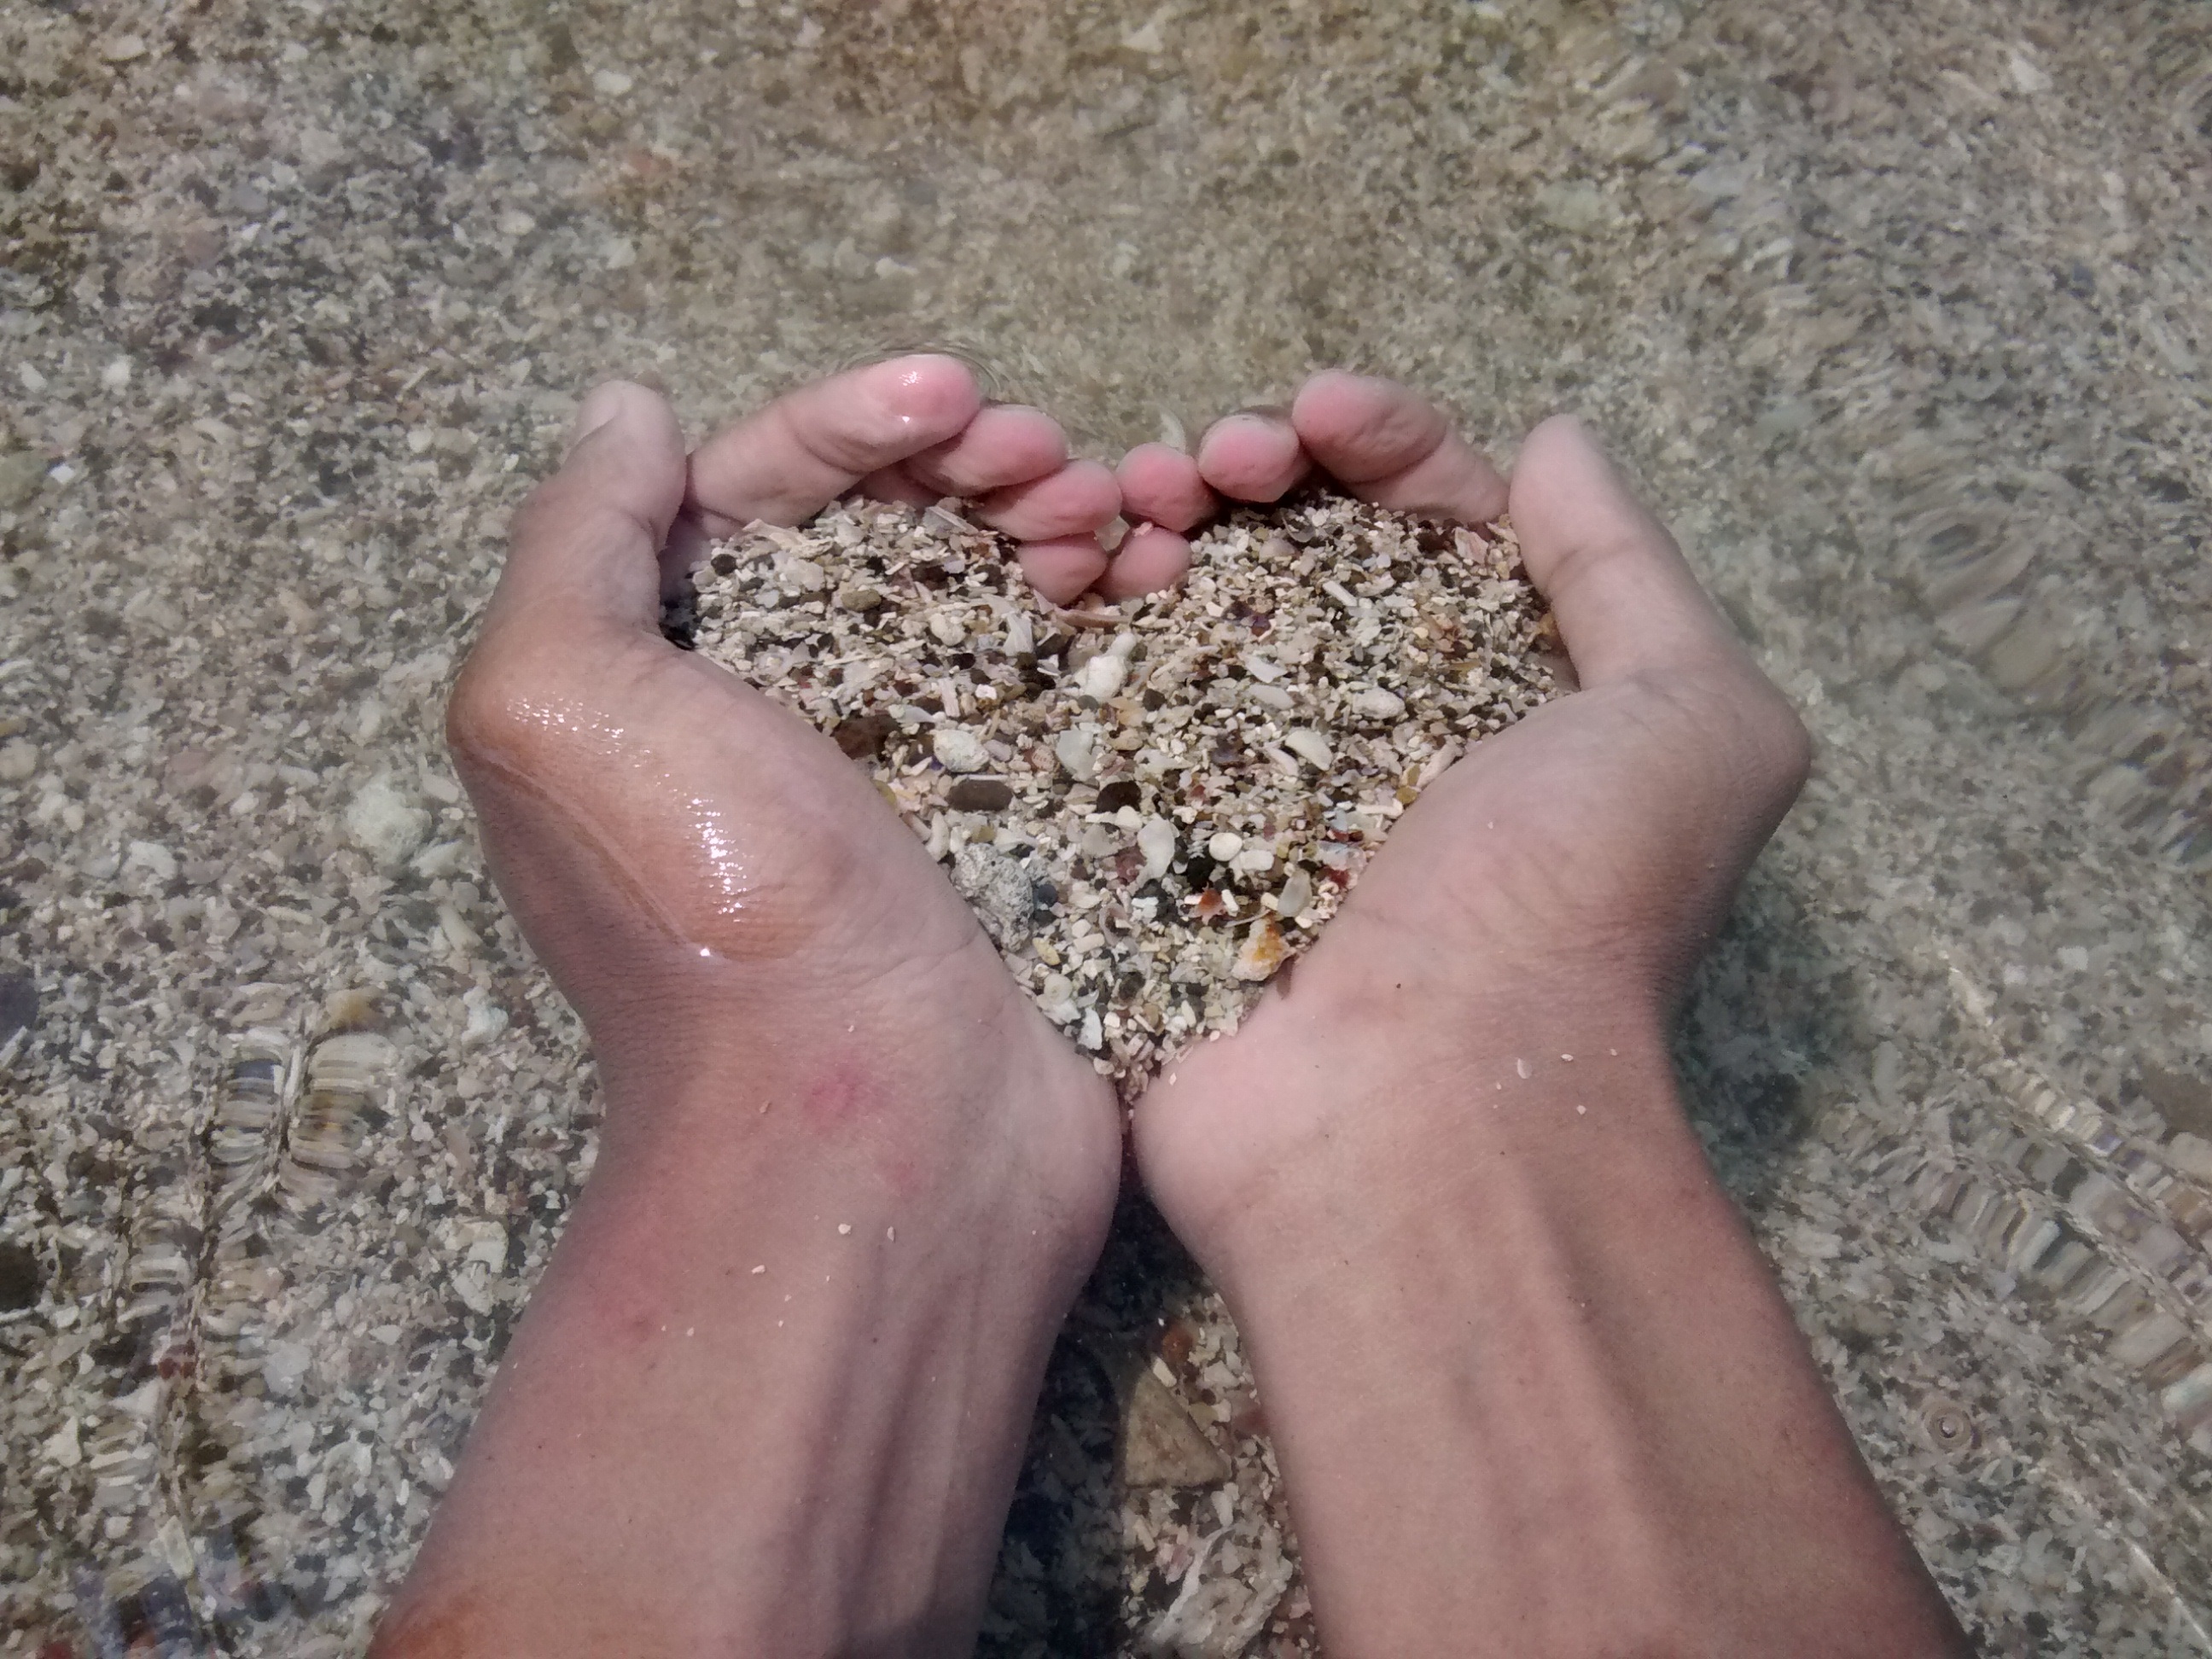
hand, sand, rock, leg, finger, soil, human body, organ